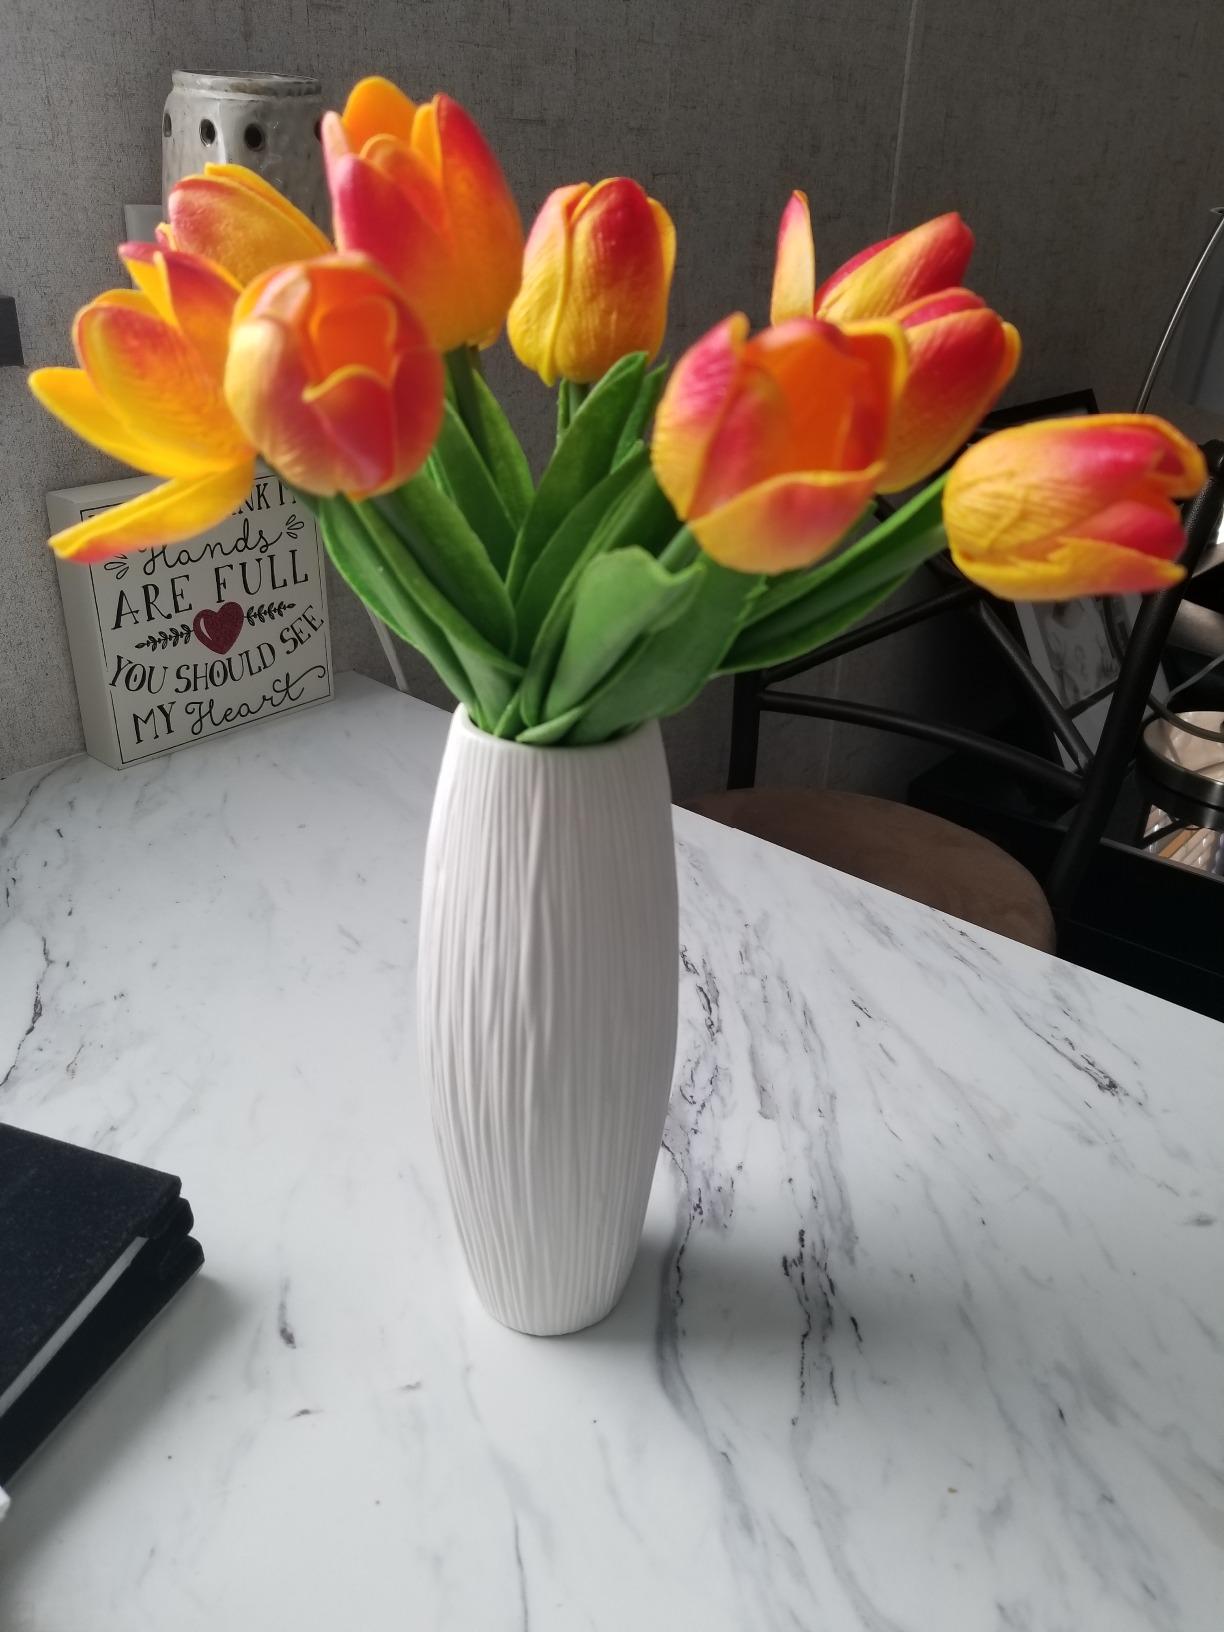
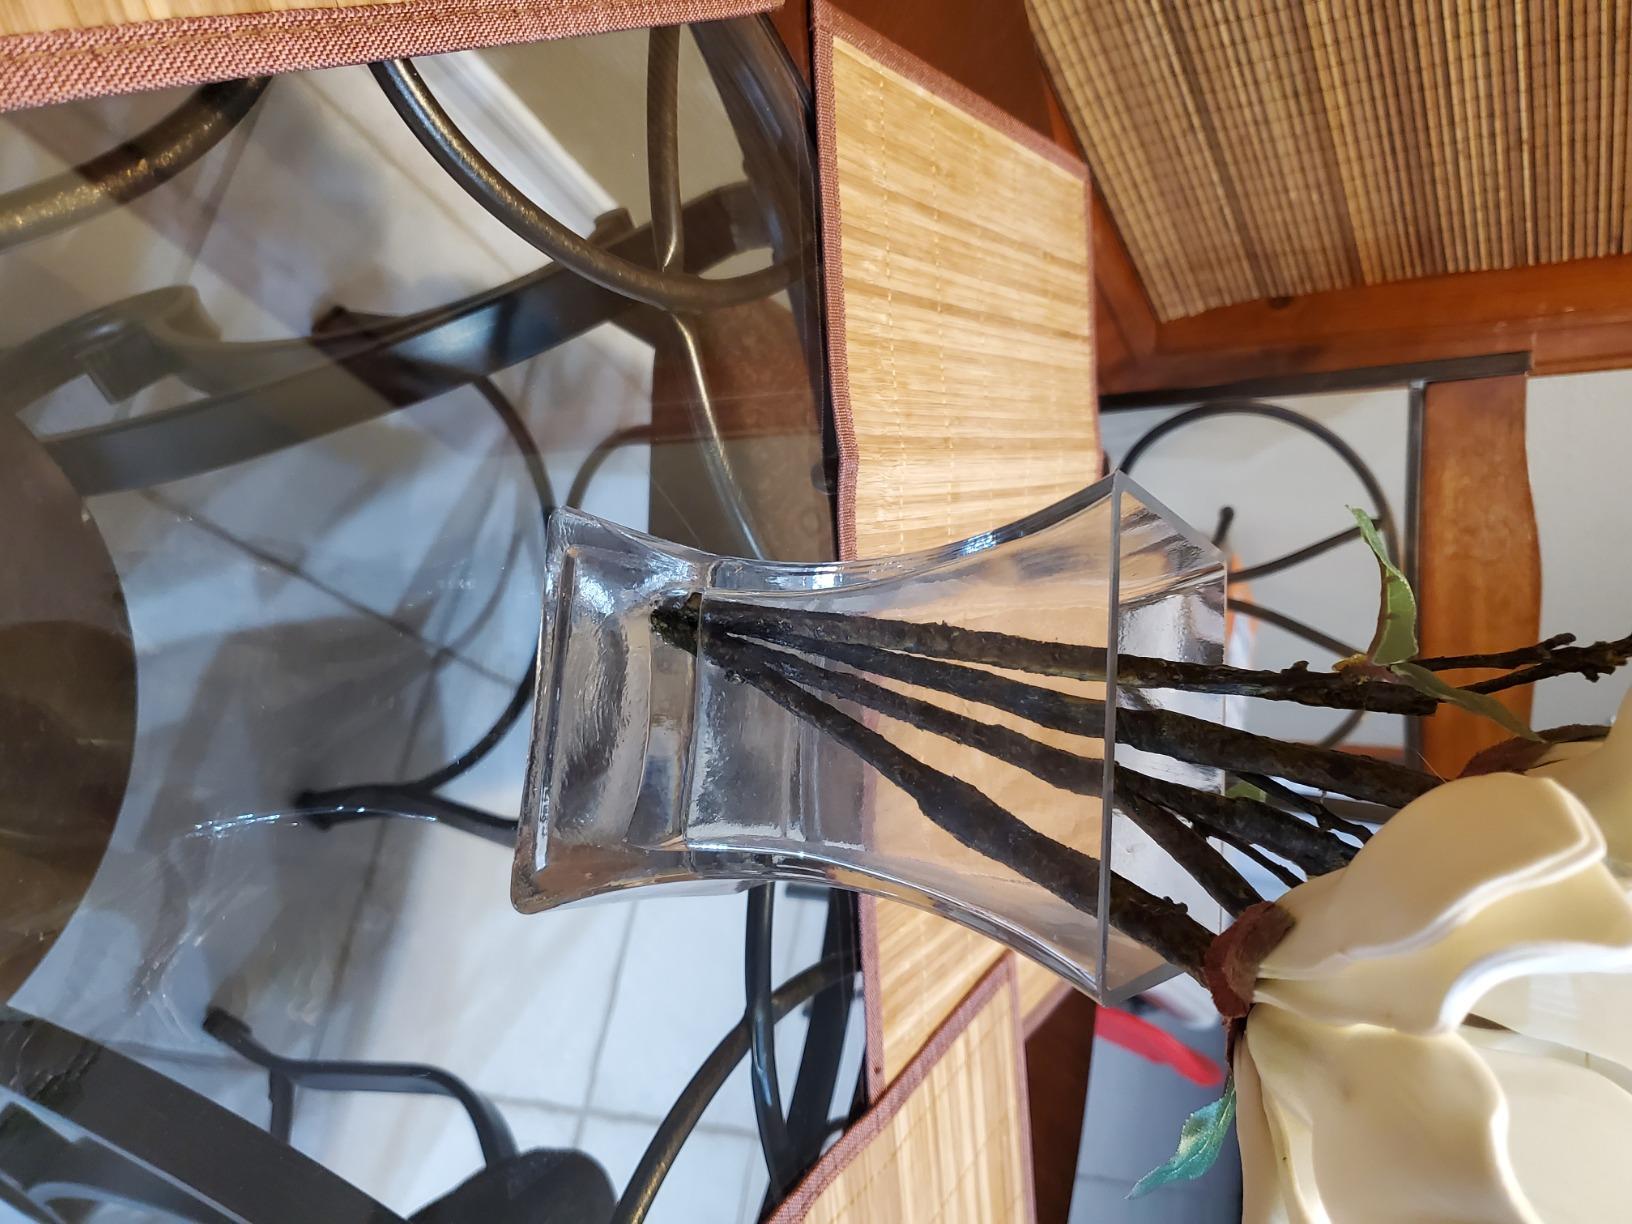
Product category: vase
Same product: no